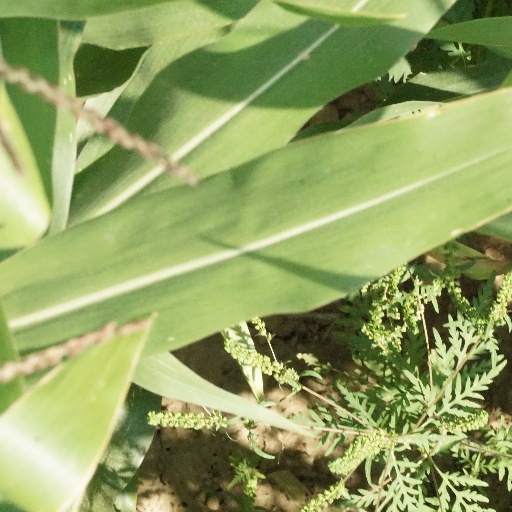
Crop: maize; corn